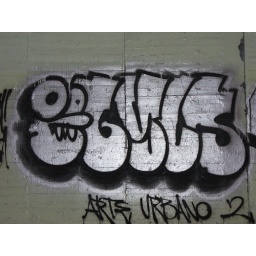
Just a picture of the street while i going to the airport in my car